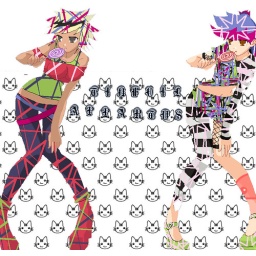
Glam girls with kities in white